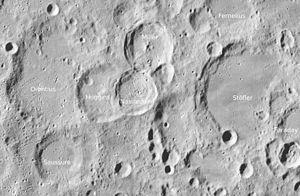
Stöfler est un cratère lunaire situé sur la face visible de la Lune au sud de la Mare Nubium. Le cratère Stöfler se trouve à l'est des cratères Orontius, Saussure et Nasireddin, à l'ouest du cratère Tycho. Sa bordure nord est empiétée par le cratère Fernelius et sa bordure sud-est est empiétée par le cratère Faraday. Le plancher du cratère a été rempli avec des dépôts, soit à partir du flux de lave soit d'éjectas des cratères d'impacts. Le terrain est relativement plat et sans relief notamment dans la moitié nord-ouest.
Nasireddin est un cratère lunaire situé sur la face visible de la Lune au sud de la Mare Nubium. Le cratère Nasireddin se trouve à l'est des cratères Orontius, Saussure et Huggins dont il a recouvert la partie orientale. À l'ouest du cratère Nasireddin, il y a le cratère Stöfler et au nord-est le cratère Fernelius. Sa bordure nord empiète le cratère Miller. Le plancher du cratère est relativement plat, et sa surface rugueuse. Il y a quelques faibles pics centraux près du point central de l'intérieur, et quelques minuscules craterlets marquent la surface.
Fernelius est un cratère lunaire situé sur la face visible de la Lune au sud de la Mare Nubium. Le cratère Fernelius se trouve au nord du cratère Stöfler à l'est des cratères Nasireddin, Orontius et Saussure.